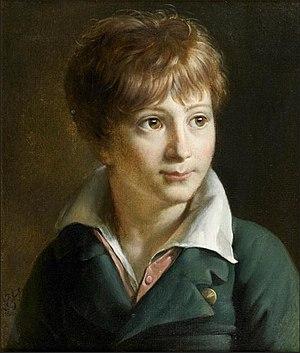
Frans van Dorne ou François van Dorne, né à Louvain, baptisé le 10 avril 1776, et mort dans la même ville le 30 novembre 1848, est un peintre flamand de portraits et de sujets religieux aussi connu pour ses natures mortes. Il se forme à Paris auprès du peintre néoclassique français Jacques-Louis David. Van Dorne travaille à Paris jusqu'en 1822, année de son retour dans sa ville natale de Louvain.